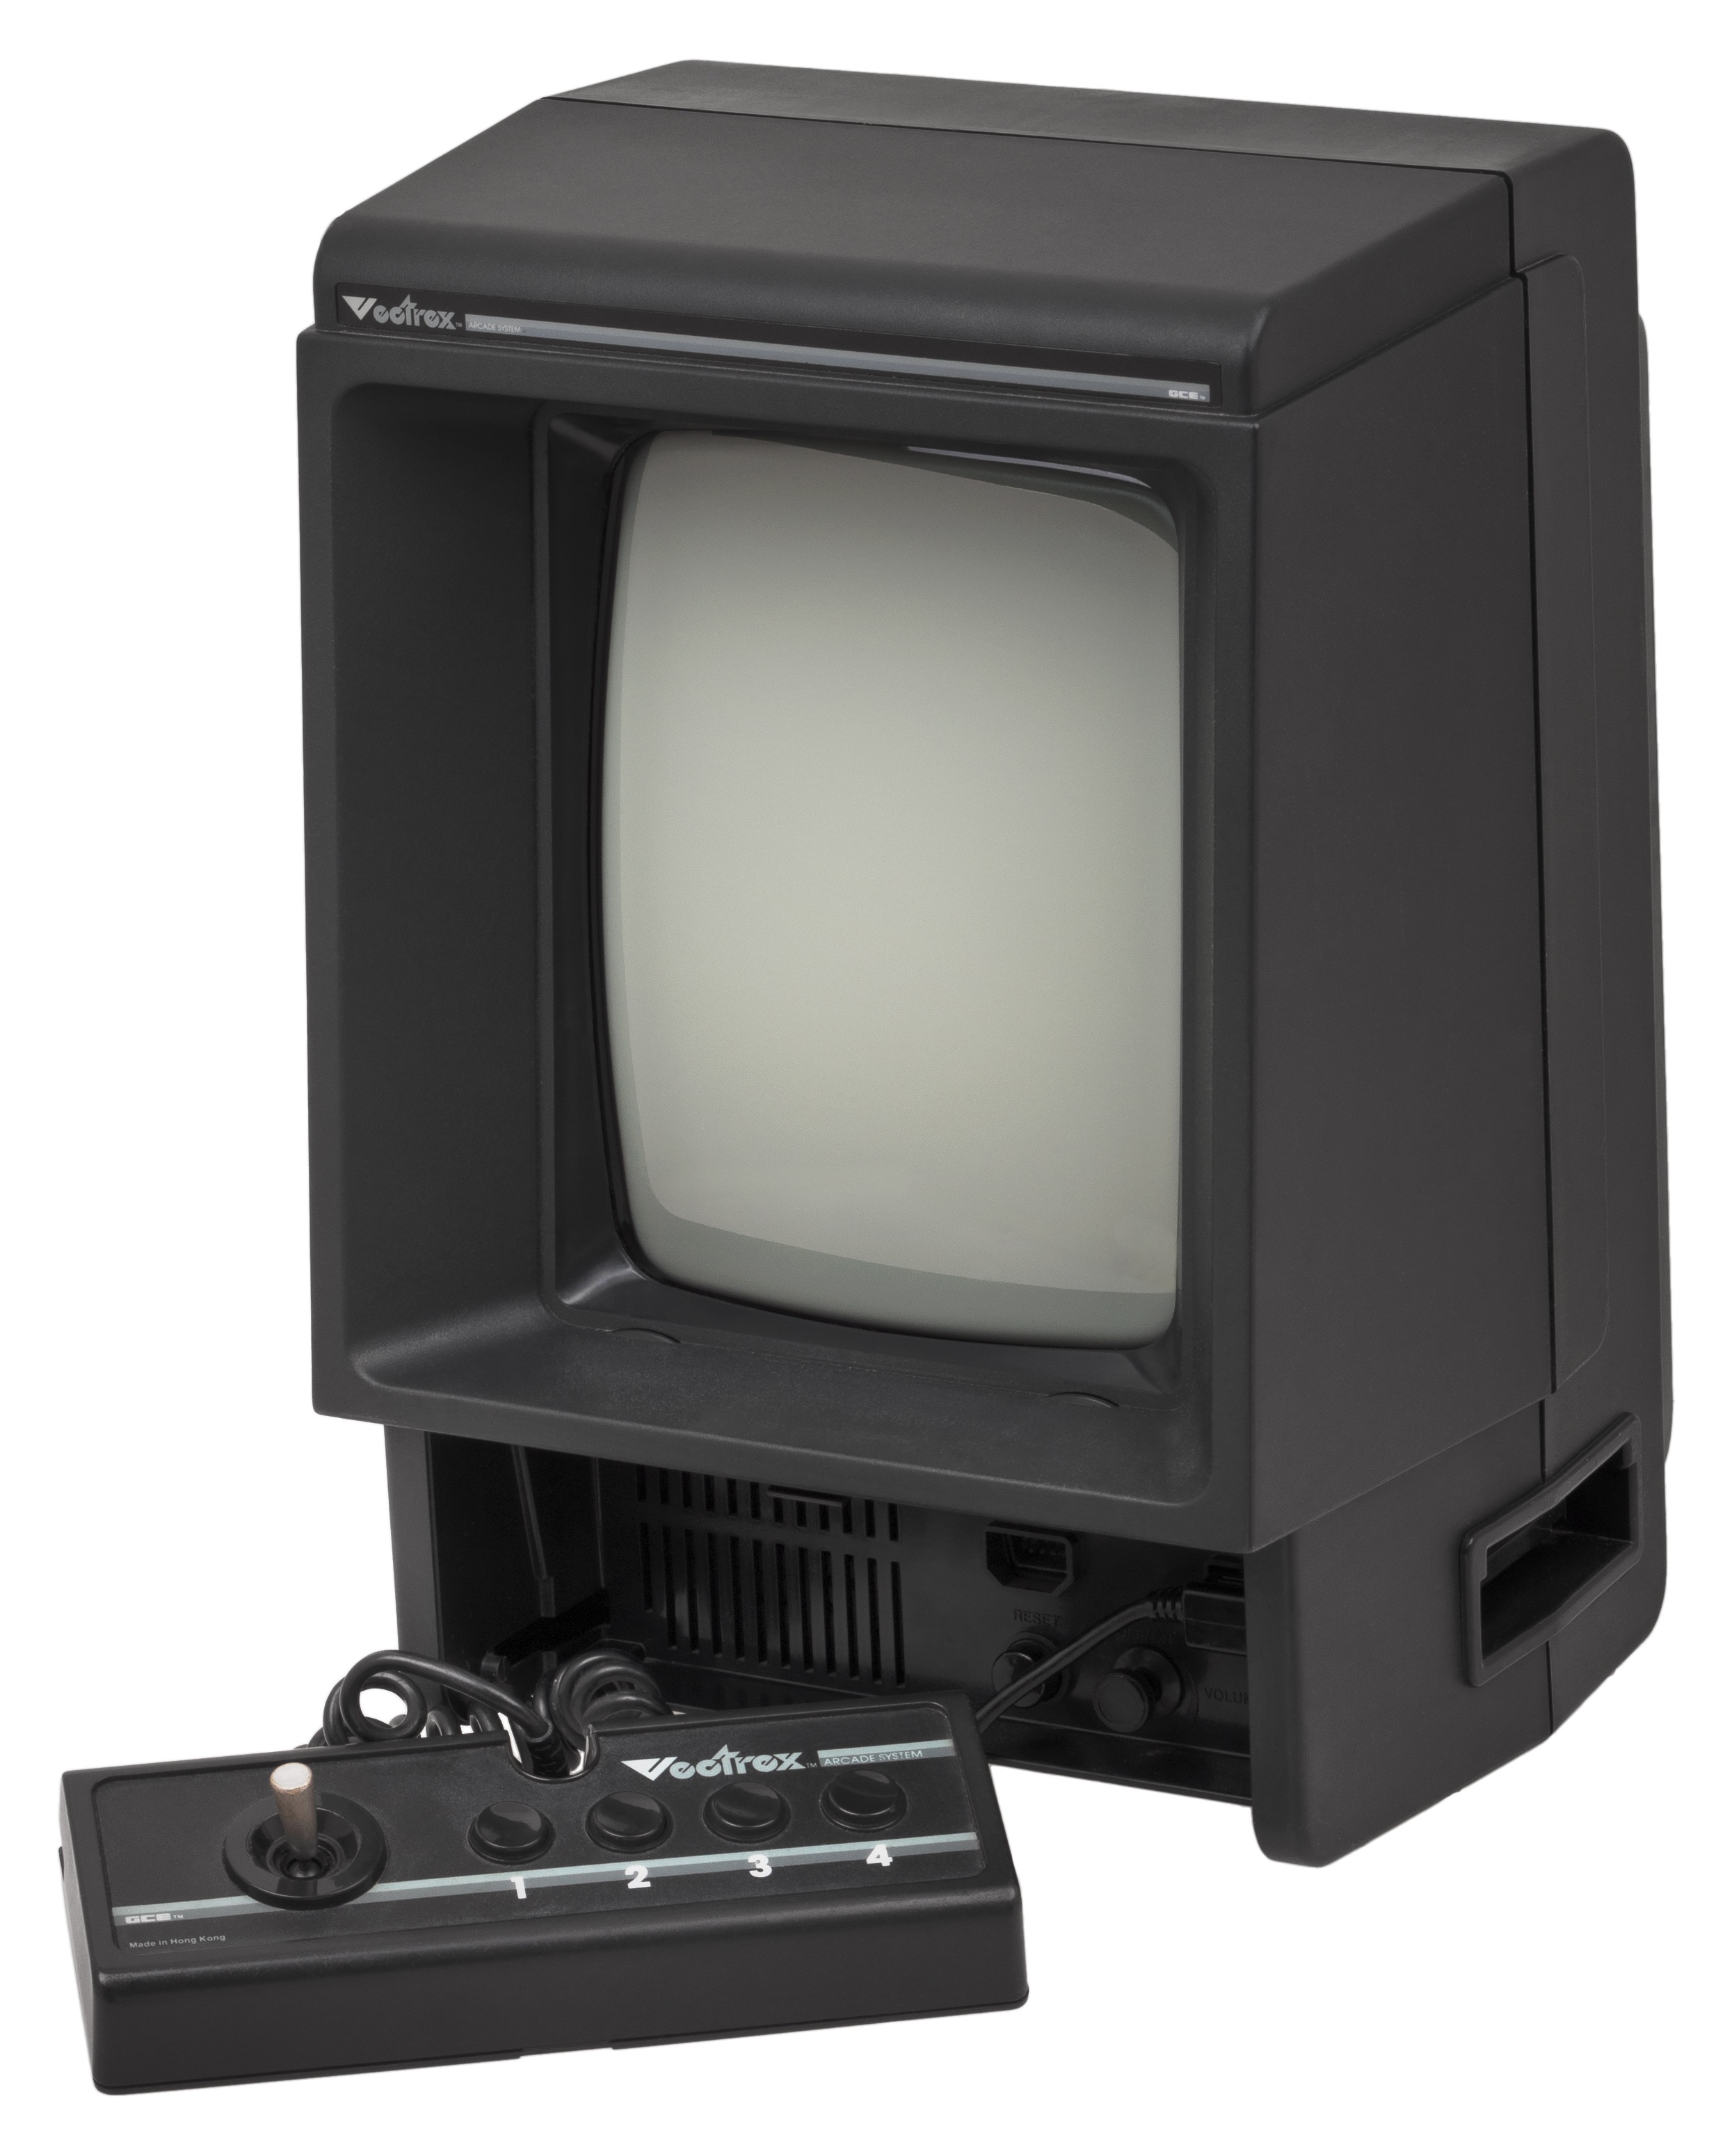
technology, video game, play, television, set, lighting, toy, device, fun, electronics, console, multimedia, entertainment, computer game, electronic device, video game console, computer case, vectrex